Ancient Rome

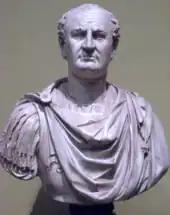
Bust of Vespasian, founder of the Flavian dynasty

The Julio-Claudians continued to rule Rome after Augustus' death in 14 AD and remained in power until the death of Nero in 68 AD. Influenced by his wife, Livia Drusilla, Augustus appointed her son from another marriage, Tiberius, as his heir. The Senate agreed with the succession, and granted to Tiberius the same titles and honours once granted to Augustus: the title of and , and the Civic Crown. However, Tiberius was not an enthusiast for political affairs: after agreement with the Senate, he retired to Capri in 26 AD, and left control of the city of Rome in the hands of the praetorian prefect Sejanus (until 31 AD) and Macro (from 31 to 37 AD).